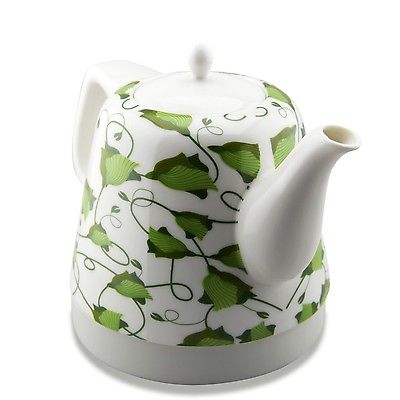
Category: kettle